Gerry Connolly

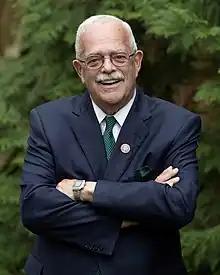
Official portrait, 2022

Gerald Edward Connolly (March 30, 1950 – May 21, 2025) was an American politician who served as the U.S. representative for Virginia's 11th congressional district from 2009 until his death in 2025. A Democrat, he was first elected in 2008 to replace retiring Republican incumbent Tom Davis, who did not seek re-election and later resigned shortly after the election. The 11th district is situated in the suburbs of Northern Virginia. It is anchored in the affluent Fairfax County, where Connolly served on the county's board of supervisors before his election to Congress, and also includes the entirety of Fairfax City.